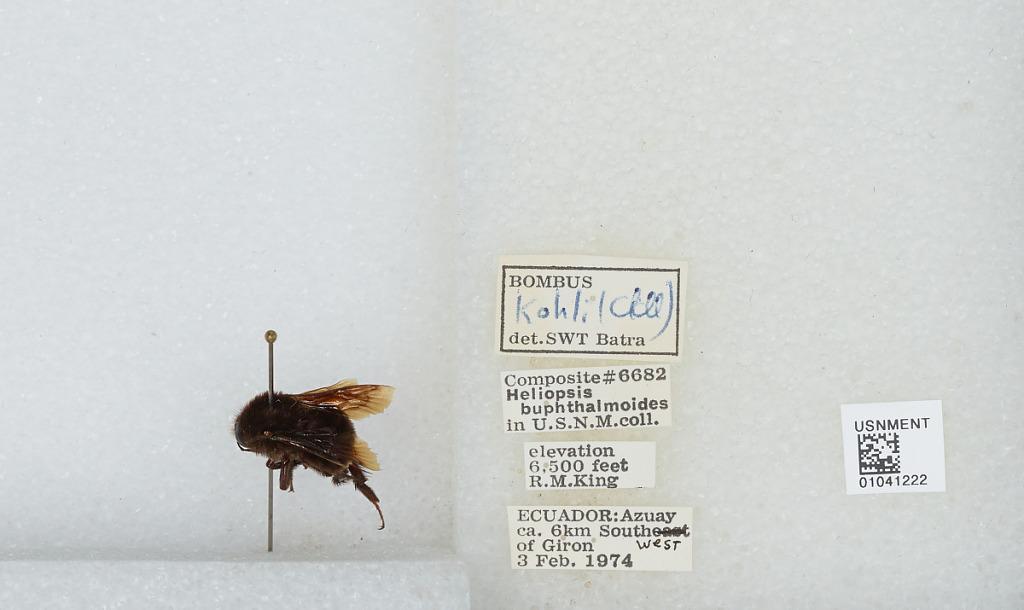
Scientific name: Bombus sp.
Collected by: R. King
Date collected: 1974-2-3
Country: Ecuador
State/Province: Azuay
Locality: ca. 6km Southwest of Giron
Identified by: Batra, S. W.T.